Norm Macdonald: Nothing Special

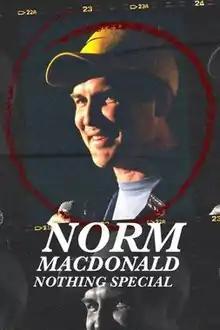
Promotional release poster

Norm Macdonald: Nothing Special is a stand-up comedy special featuring Norm Macdonald, consisting of 50 minutes of previously unreleased material recorded by Macdonald in June 2020, and a half-hour roundtable discussion featuring his friends and colleagues reflecting on his life and career. It was released on Netflix on May 30, 2022, eight months after Macdonald's death from acute leukemia.